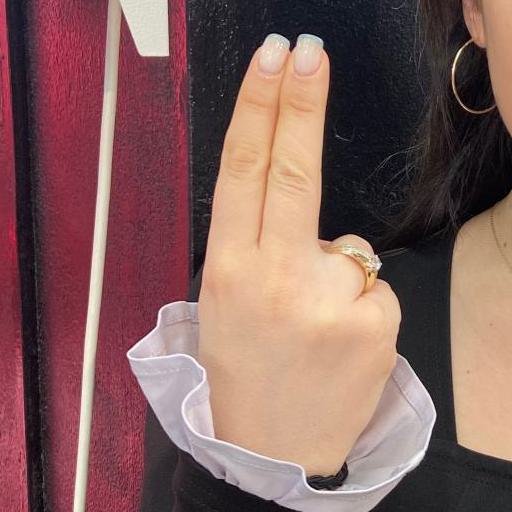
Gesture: two_up_inverted